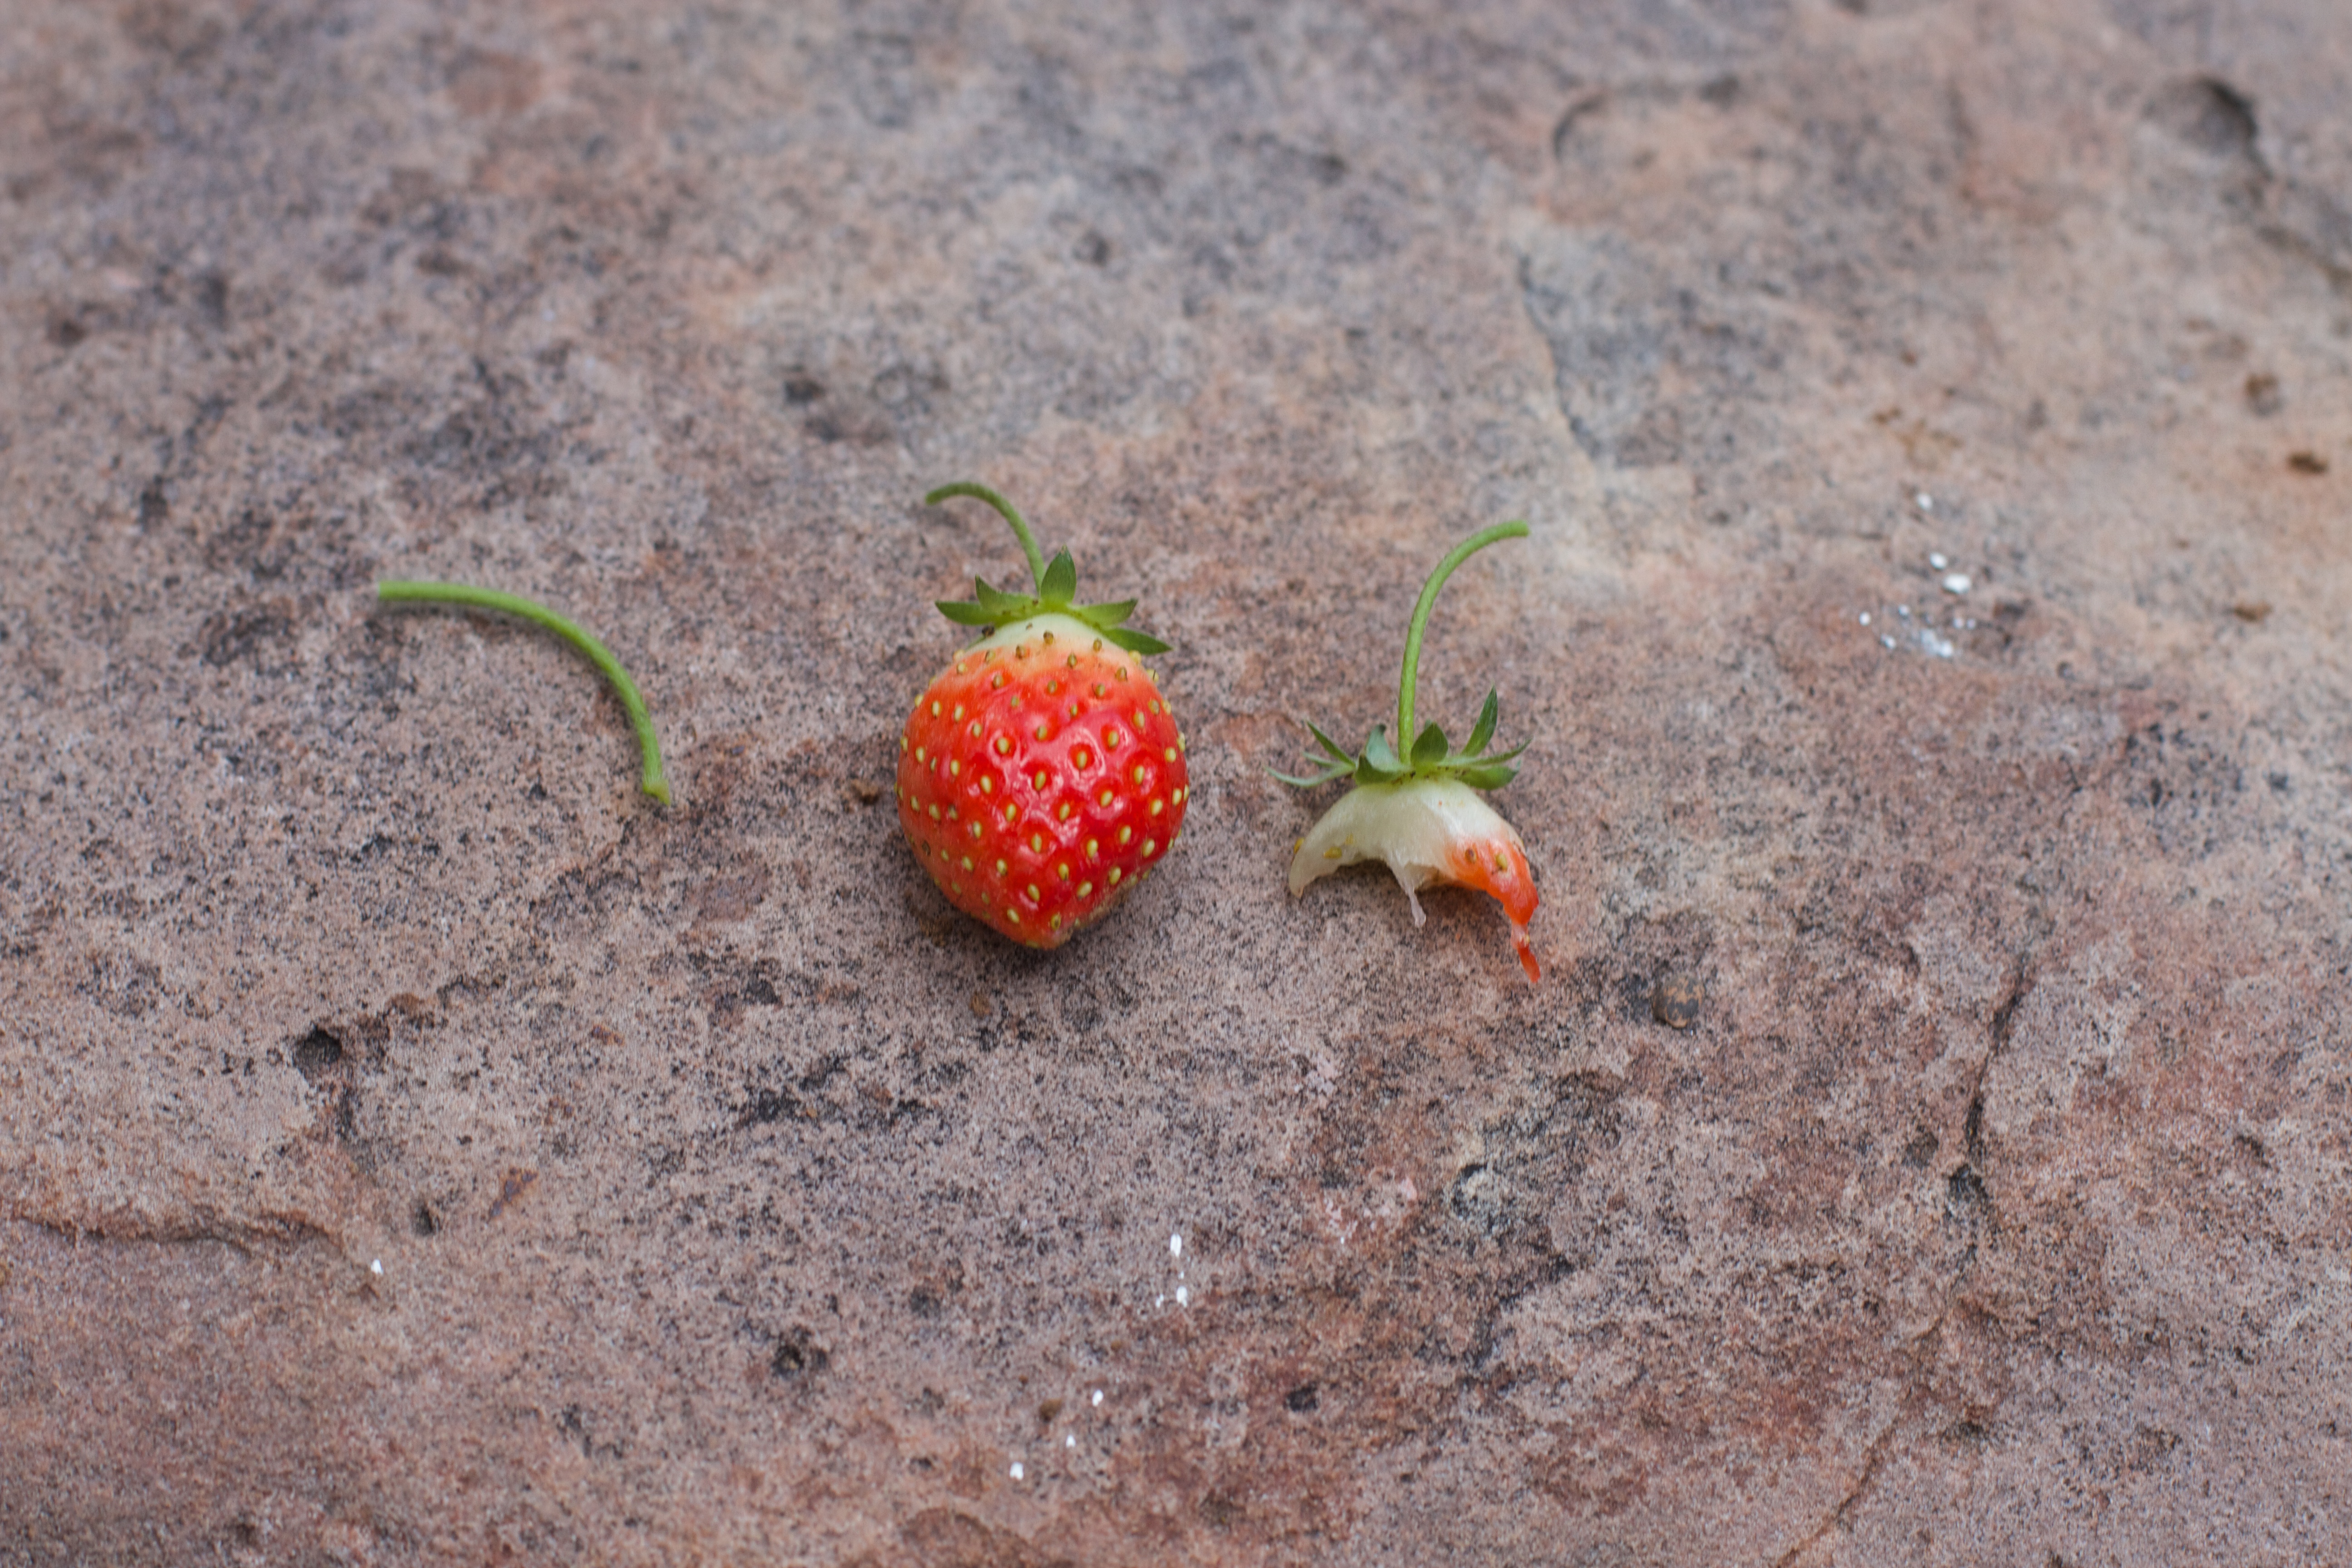
plant, leaf, flower, food, produce, soil, flora, fauna, invertebrate, close up, macro photography, flowering plant